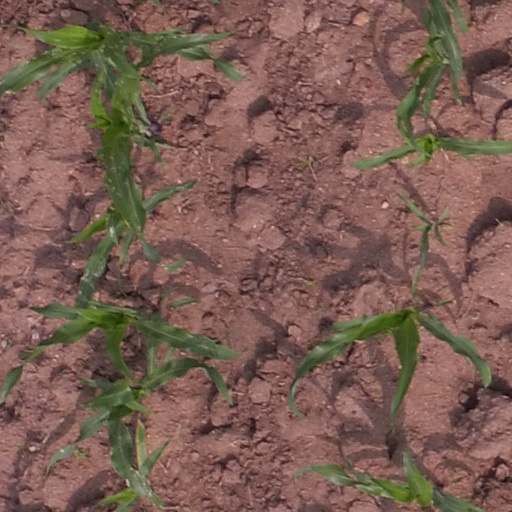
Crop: maize; corn